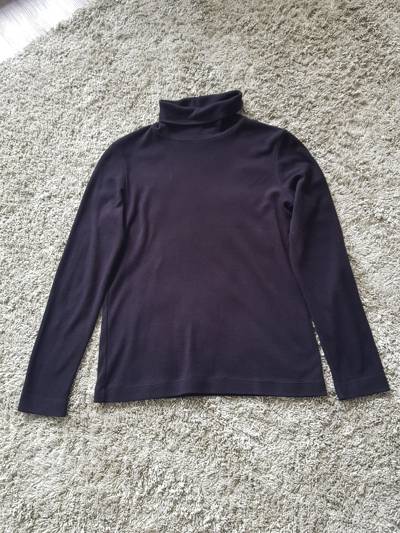
Waste category: clothes